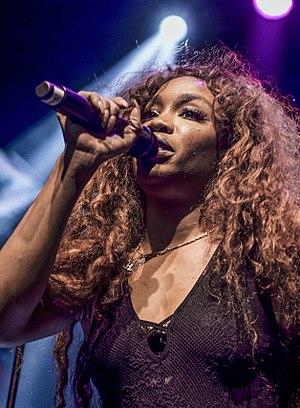
SZA, de son vrai nom Solána Imani Rowe, changé en Amarachi Chinonso, née le 8 novembre 1990 à Saint-Louis, dans l'État du Missouri, aux États-Unis, est une auteure-compositrice-interprète de R&B américaine. Grandissant à Maplewood, dans le New Jersey, SZA autoproduit son premier EP en octobre 2012, SEE.SZA.Run, puis son deuxième EP, intitulé S, en avril 2013. En juillet 2013, elle signe chez le label indépendant américain Top Dawg Entertainment. En avril 2014, elle sort son troisième EP, intitulé Z.